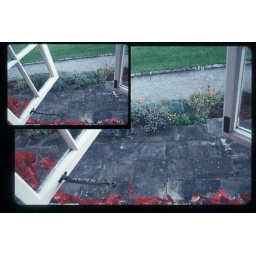
View from a bedroom in the carriage house